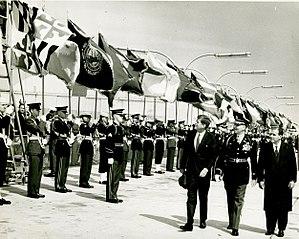
João Belchior Marques Goulart, ou Jango, né à São Borja, Rio Grande do Sul le 1ᵉʳ mars 1918 et mort à Mercedes, Argentine le 6 décembre 1976, est un homme d'État brésilien, président de la République des États-Unis du Brésil du 7 septembre 1961 au 31 mars 1964.